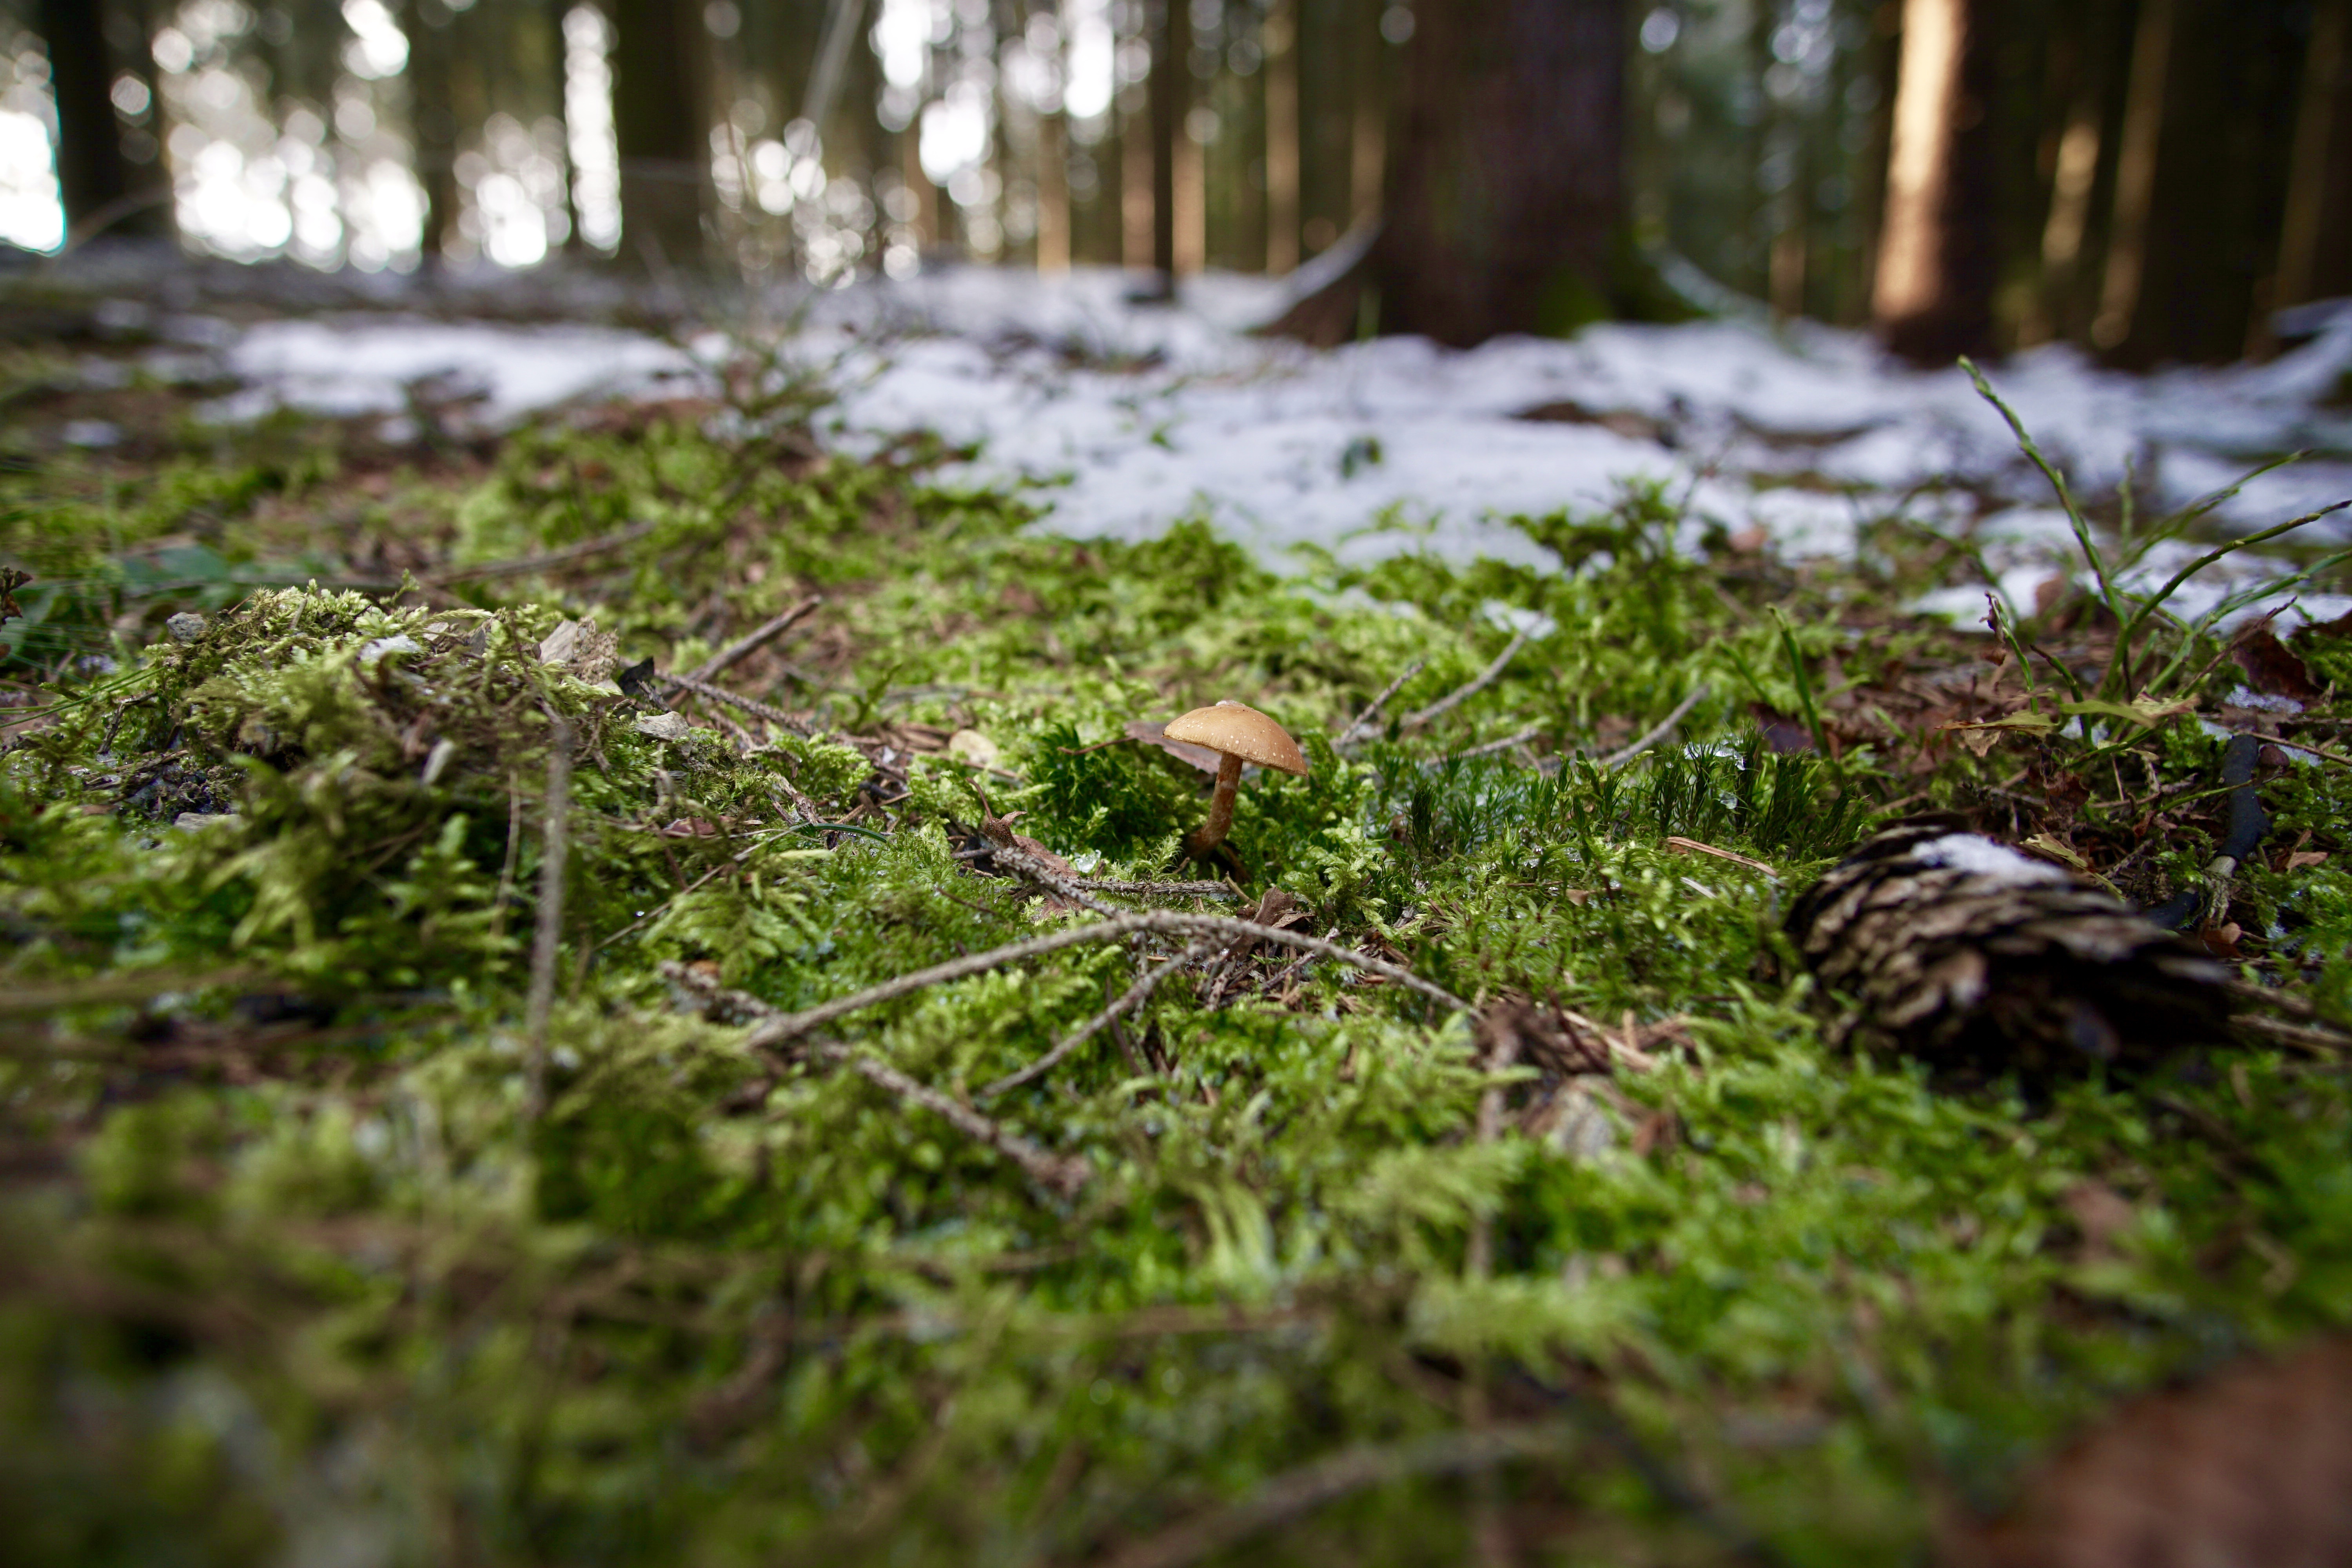
tree, nature, forest, grass, wilderness, branch, plant, sunlight, leaf, flower, moss, wildlife, stream, green, autumn, botany, toadstool, flora, season, fauna, forest floor, woodland, habitat, ecosystem, natural environment, woody plant, braunf iger h ubling, autumn poison mushroom